Humphry Repton

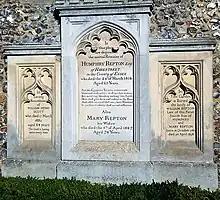
Repton's grave in Aylsham, Norfolk

On 29 November 1811 Repton suffered a serious carriage accident which often left him needing to use a wheelchair for mobility. He died at age 65 in 1818 and is buried in the graveyard of the Church of St Michael, Aylsham, Norfolk.